Teenage Mutant Ninja Turtles (IDW Publishing)

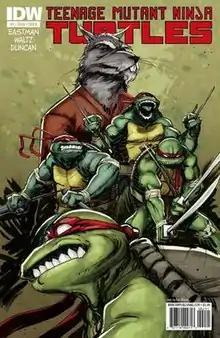
The cover of issue number 2. Art by Dan Duncan; colors by Ronda Pattison.

Teenage Mutant Ninja Turtles is an ongoing American comic book series published by IDW Publishing. Debuting in August 2011, it was the first new comic incarnation of the Turtles to debut after the franchise's sale to Nickelodeon in October 2009. It is the fifth comic book series in the franchise's publication history and serves as a reboot of the franchise's story and characters.